Lebesgue (crater)

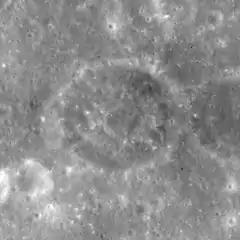
Apollo 15 mapping camera image

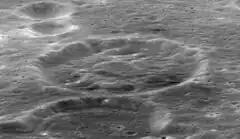
Oblique view from Apollo 17

Lebesgue is a small lunar impact crater that is located near the eastern limb of the Moon. It lies in the southeastern part of the Mare Smythii, to the southeast of the crater Warner. The southeastern rim of Lebesgue is attached to a small crater that overlays the northwest rim of Swasey, so that the three form a short crater chain. The floor of Lebesgue is hummocky.